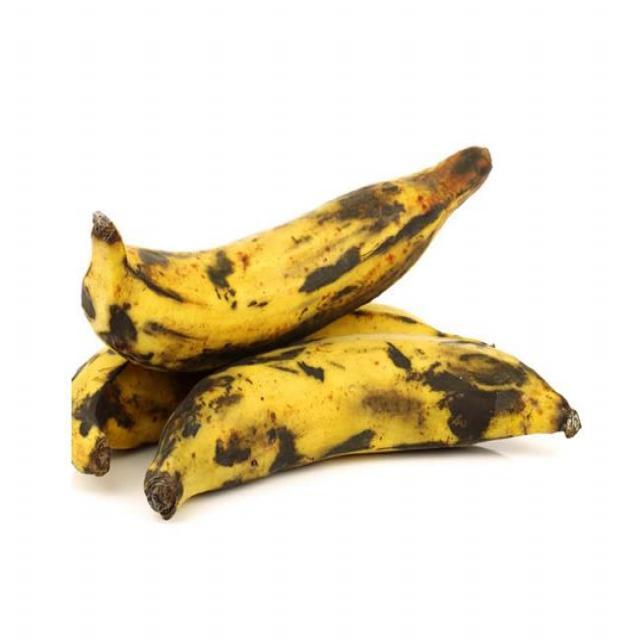
Label: bananas